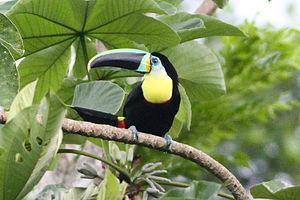
Toucan est le nom normalisé de certains oiseaux de la famille des Ramphastidés, dans l'ordre des Piciformes, qui, avec les araçaris et des toucanets, sont aussi appelés « toucans » dans le langage courant. Ce sont des oiseaux grimpeurs de taille moyenne, caractérisés par un bec surdimensionné et vivement coloré. Cet appendice à la fois long et haut, très léger et vascularisé, leur permet de réguler leur température. Leur longue langue est adaptée à la consommation des insectes, des fruits et des graines. Ces oiseaux sont présents dans toute l'Amérique tropicale, notamment dans la forêt amazonienne.